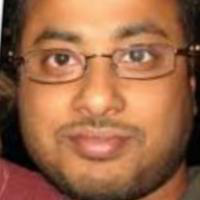
Age group: age 21-30